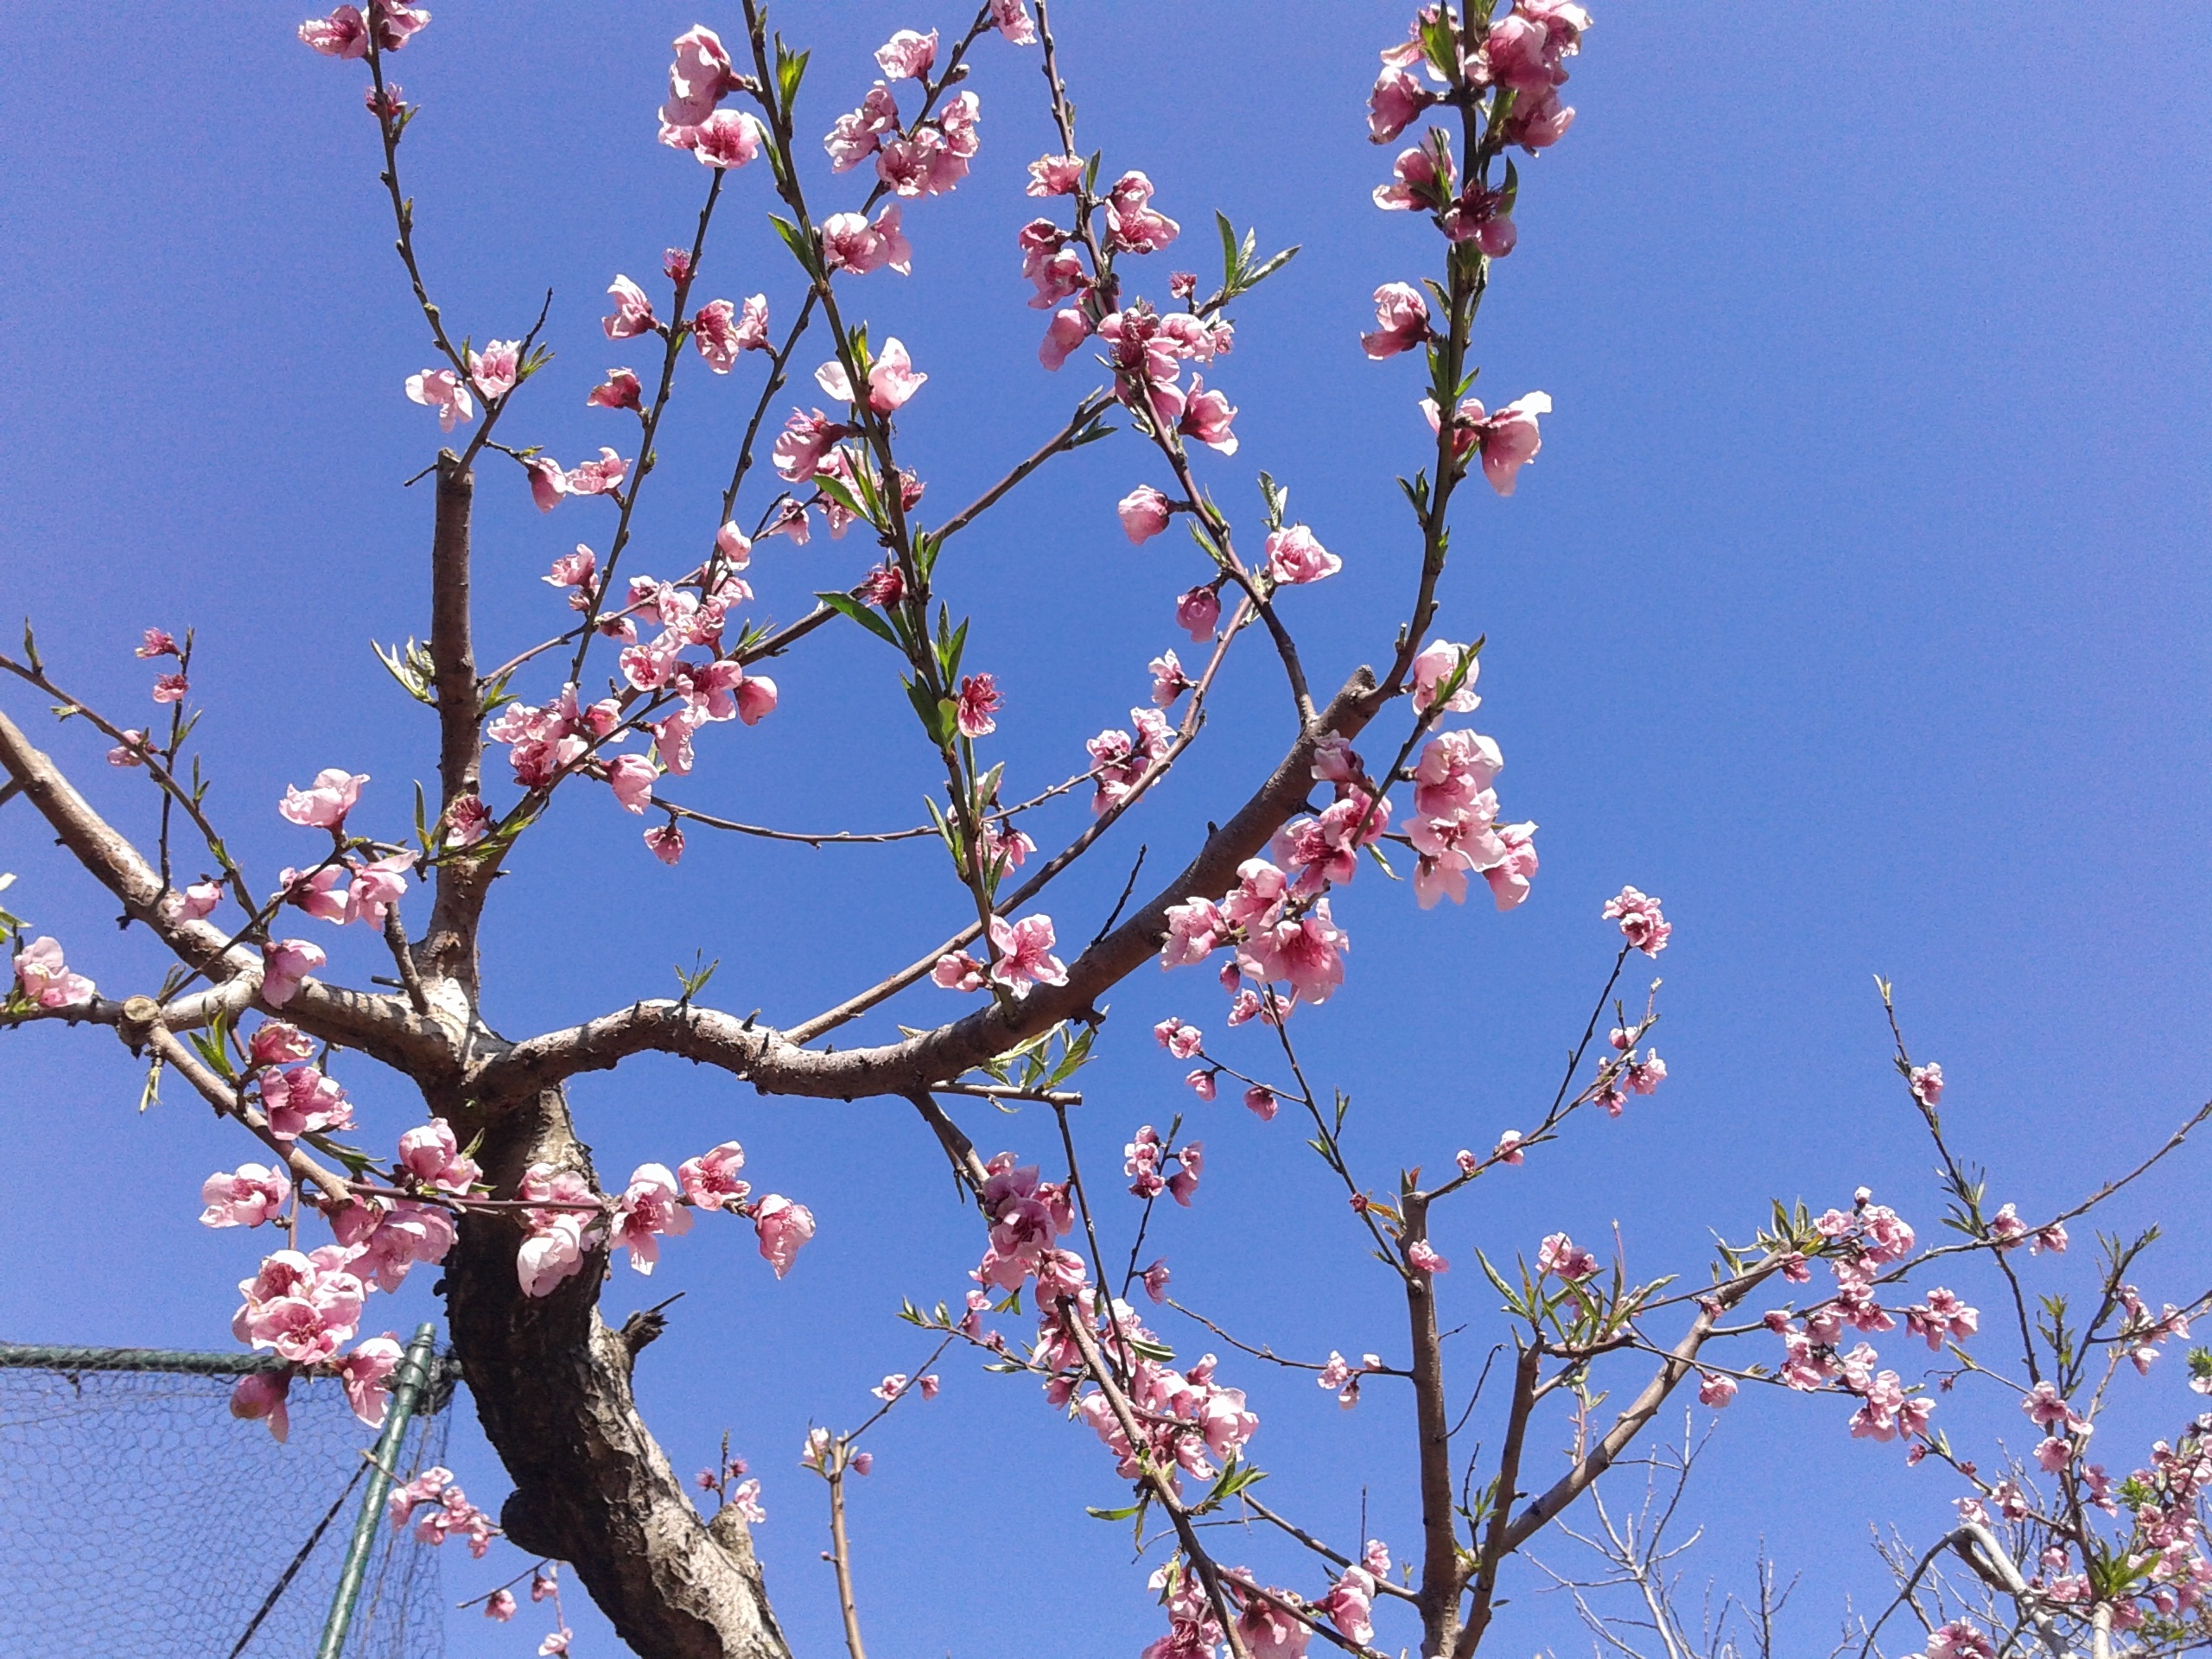
sky, flower, blossom, plant, tree, branch, flora, botany, spring, land plant, produce, cherry blossom, flowering plant, twig